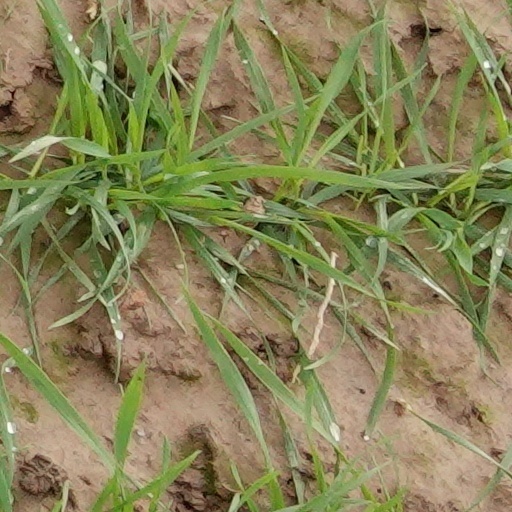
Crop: wheat